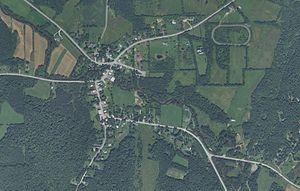
Vue satellite de Frelighsburg, Québec. Photo satellite fournie par l'U.S. Geological Survey (USGS)
La route 237 est une route régionale québécoise située sur la rive sud du fleuve Saint-Laurent. Elle dessert la région de la Montérégie.